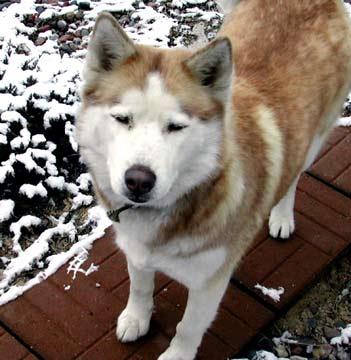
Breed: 1160-n000003-Siberian_husky